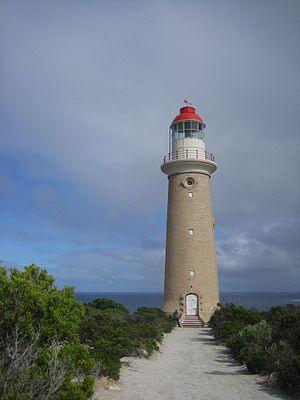
Le phare du cap du Couedic est un phare situé au Cap de Couedic sur l'île Kangourou en Australie